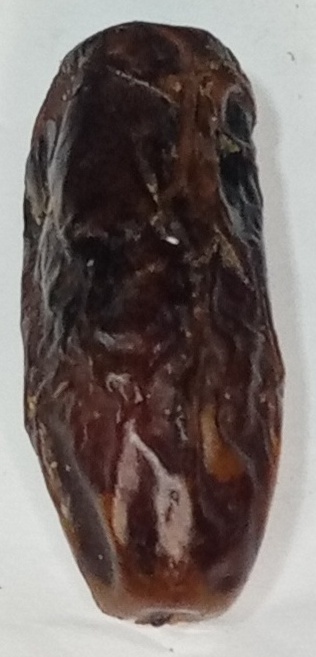
Variety: gajar
Size: medium
Grade: grade-2